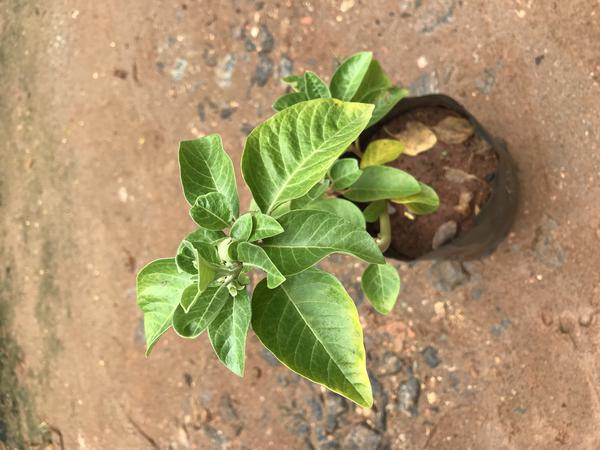
Plant: Ashwagandha